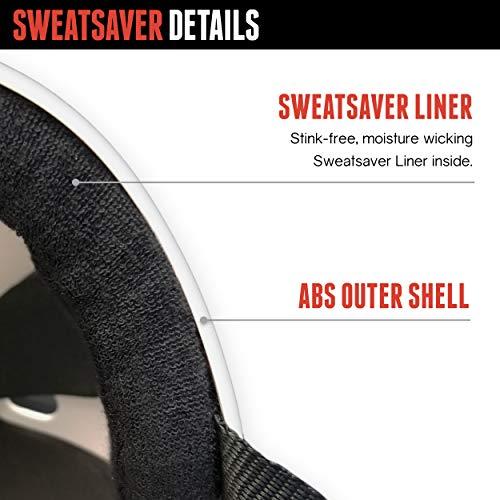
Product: Triple Eight Sweatsaver Liner Skateboarding Helmet, Black Rubber w/ Red, X-Large
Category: Sports & Outdoors | Outdoor Recreation | Skates, Skateboards & Scooters | Skateboarding | Helmets
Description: Available in six sizes: XS fits 20.
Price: $39.99
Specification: Product Dimensions:         8 x 8 x 8 inches ; 14.6 ounces    |Shipping Weight: 14.9 ounces (View shipping rates and policies)|Domestic Shipping: Item can be shipped within U.S.|International Shipping: This item can be shipped to select countries outside of the U.S.  Learn More|ASIN: B007CMDSFI|Item model number: 1314|    #23    in Skateboarding Helmets